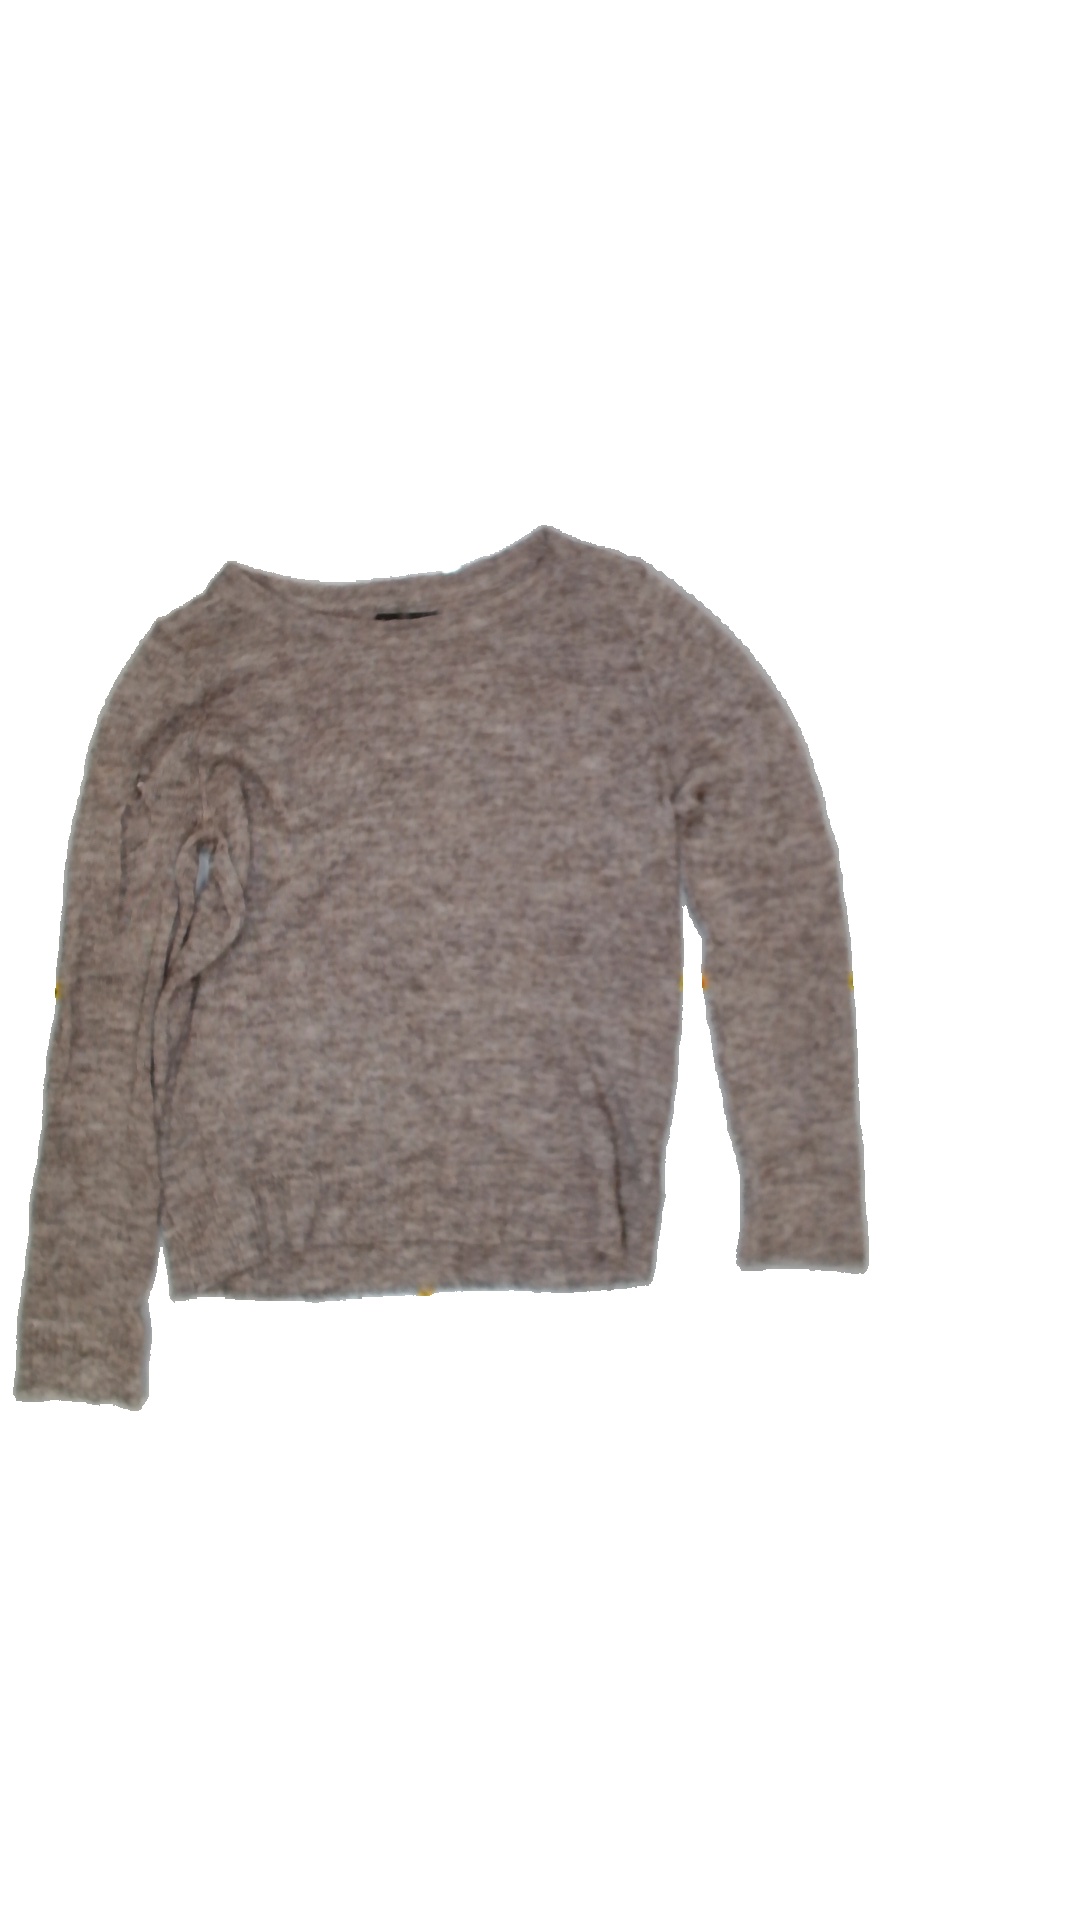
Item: Sweater (Ladies)
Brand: Filippa K
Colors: Brown
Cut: C-collar
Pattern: Plain
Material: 57% Wool 43% Nylo
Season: All
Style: No trend
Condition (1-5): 3
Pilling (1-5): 3
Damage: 0
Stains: No
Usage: Export
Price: <50